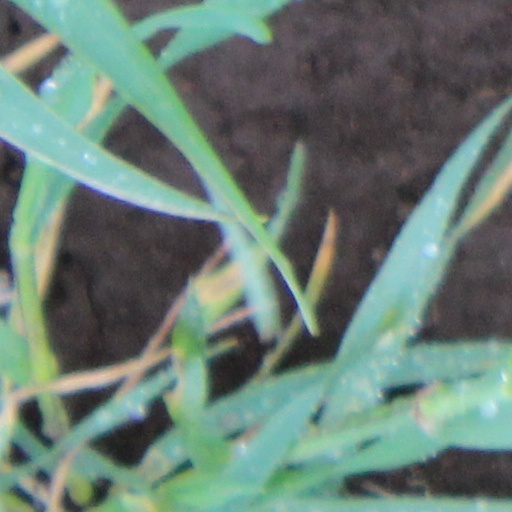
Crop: wheat